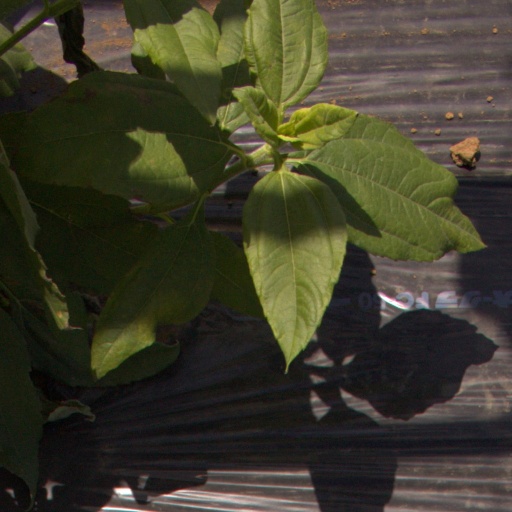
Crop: Jerusalem artichoke